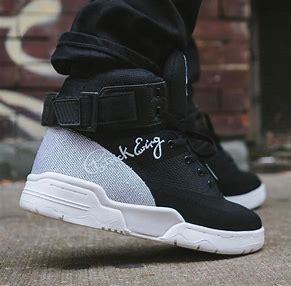
Brand: Ewing
Model: 33 Hi